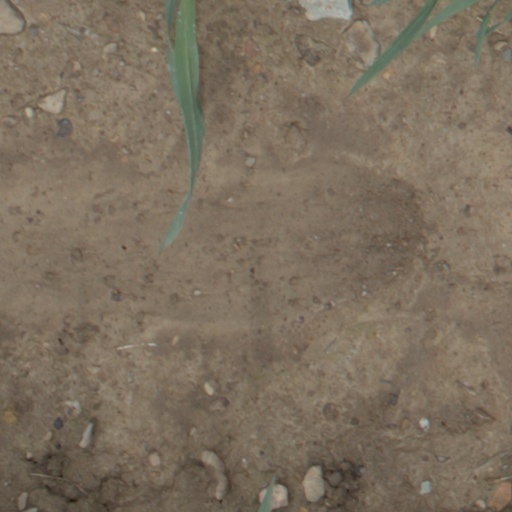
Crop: wheat